Jumbo Schreiner

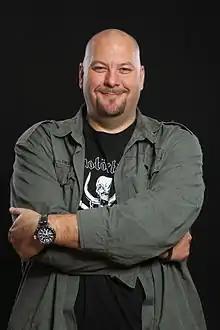
Jumbo Schreiner

Thomas "Jumbo" Schreiner is a German actor and presenter.